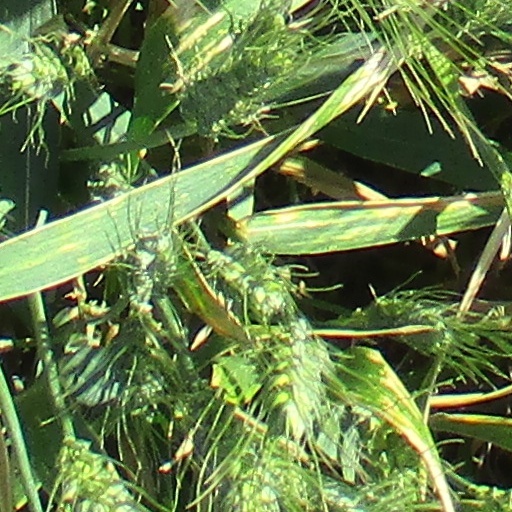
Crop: wheat